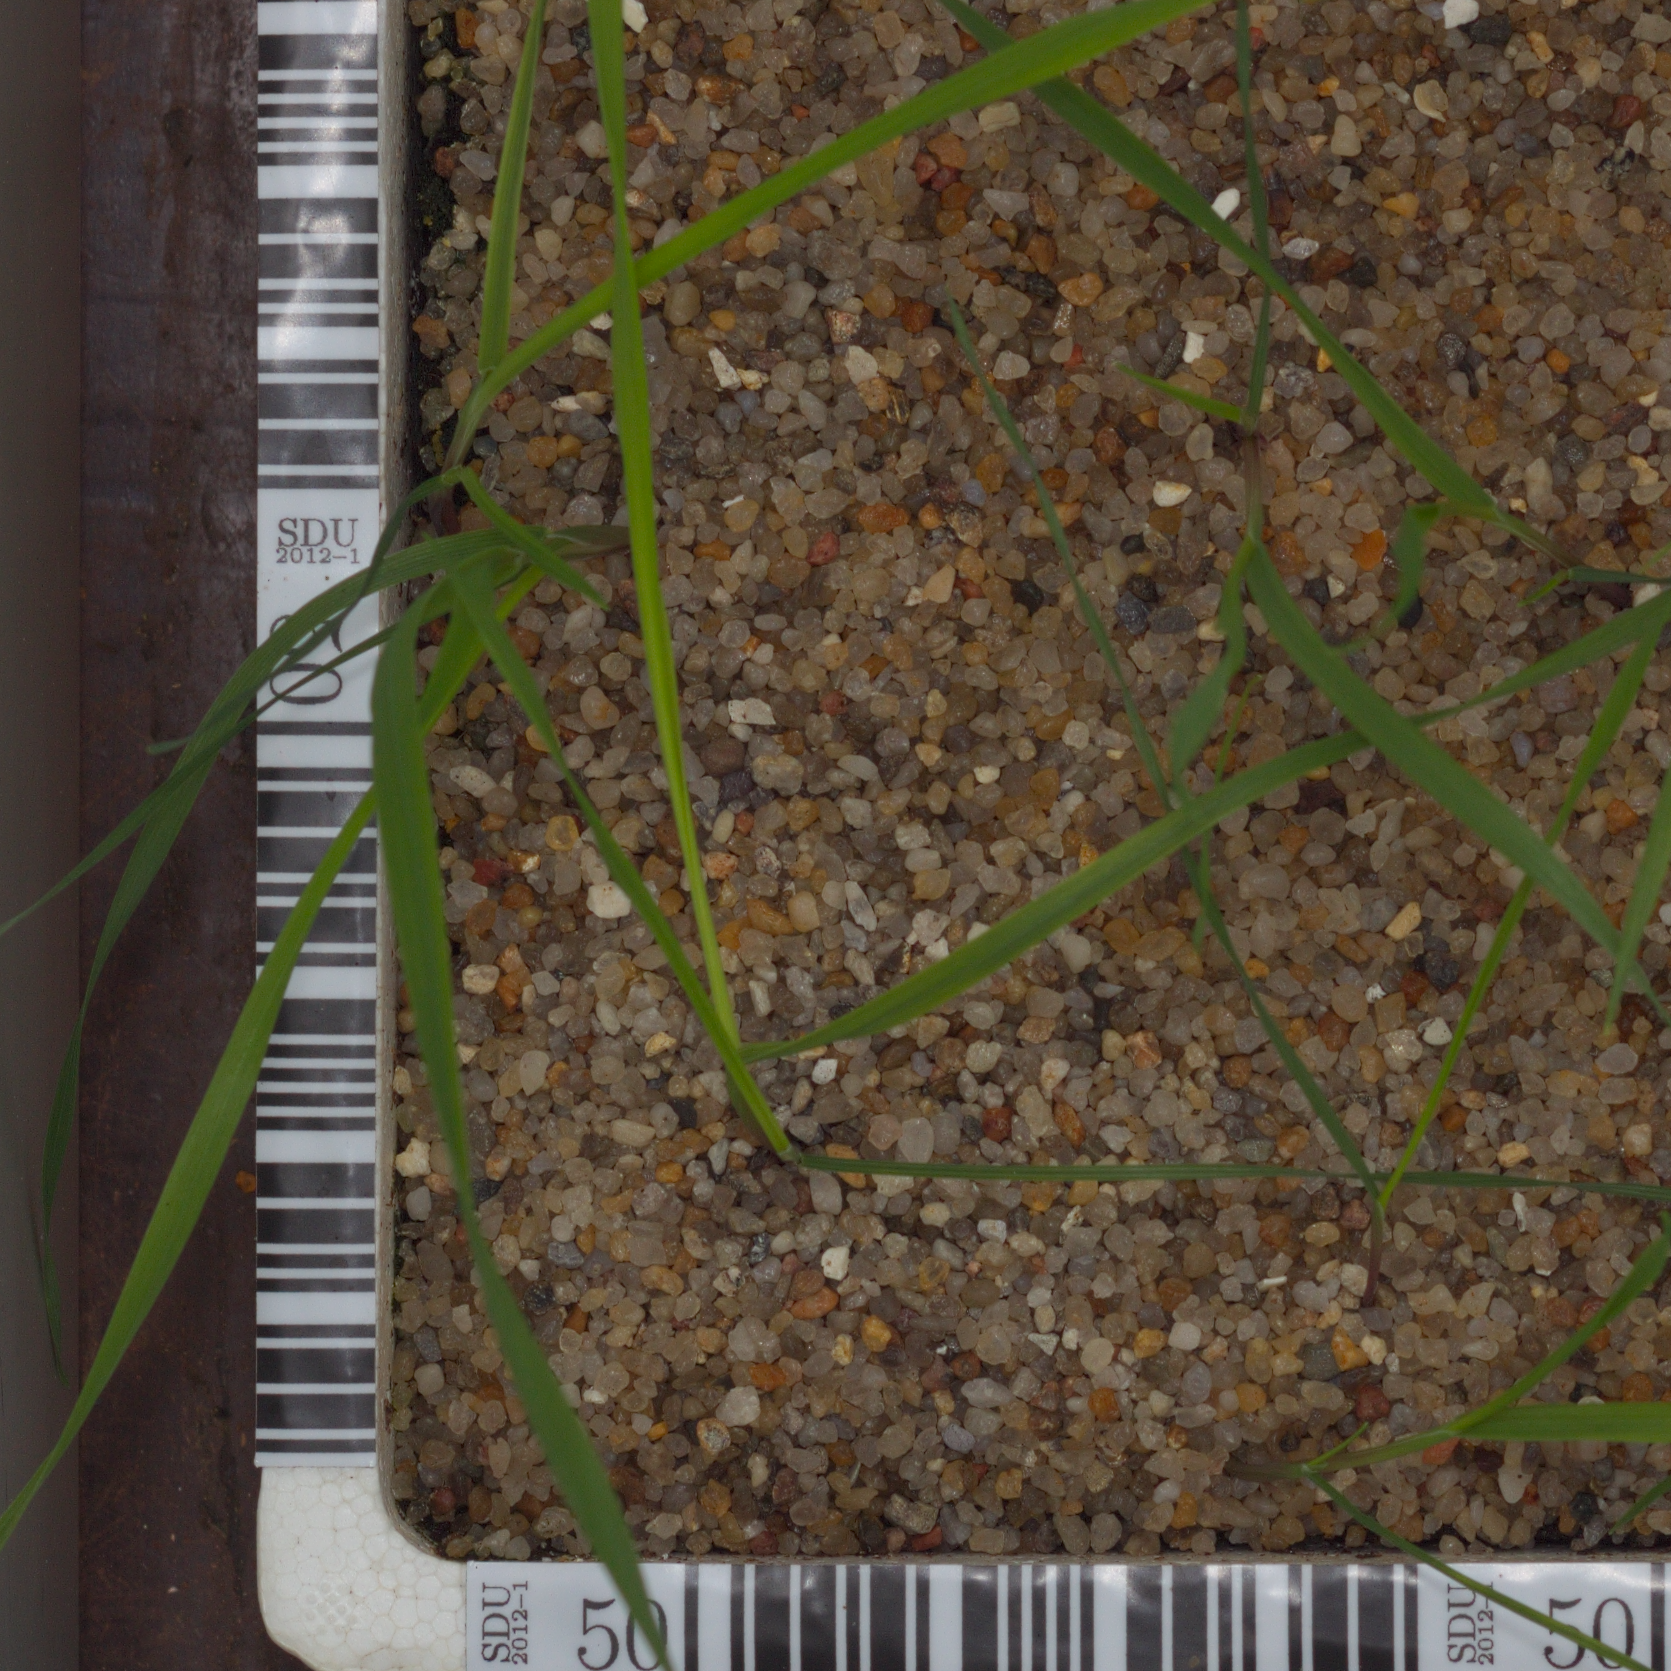
Label: black_grass